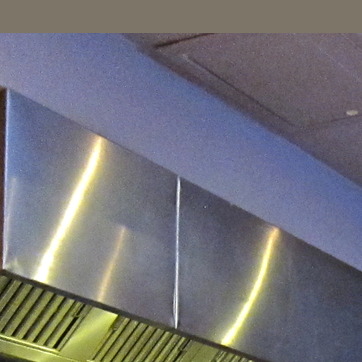
Material: metal